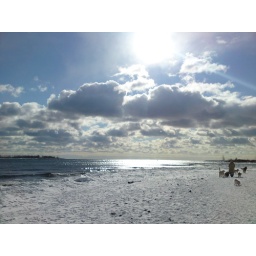
dog beach in winter